List of birds of the Azores

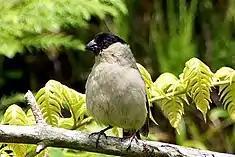
The Azores bullfinch is endemic to the Azores.

This is a list of the bird species recorded in the Azores. The avifauna of the Azores include a total of 430 species, of which one is endemic, and 7 have been introduced by humans.